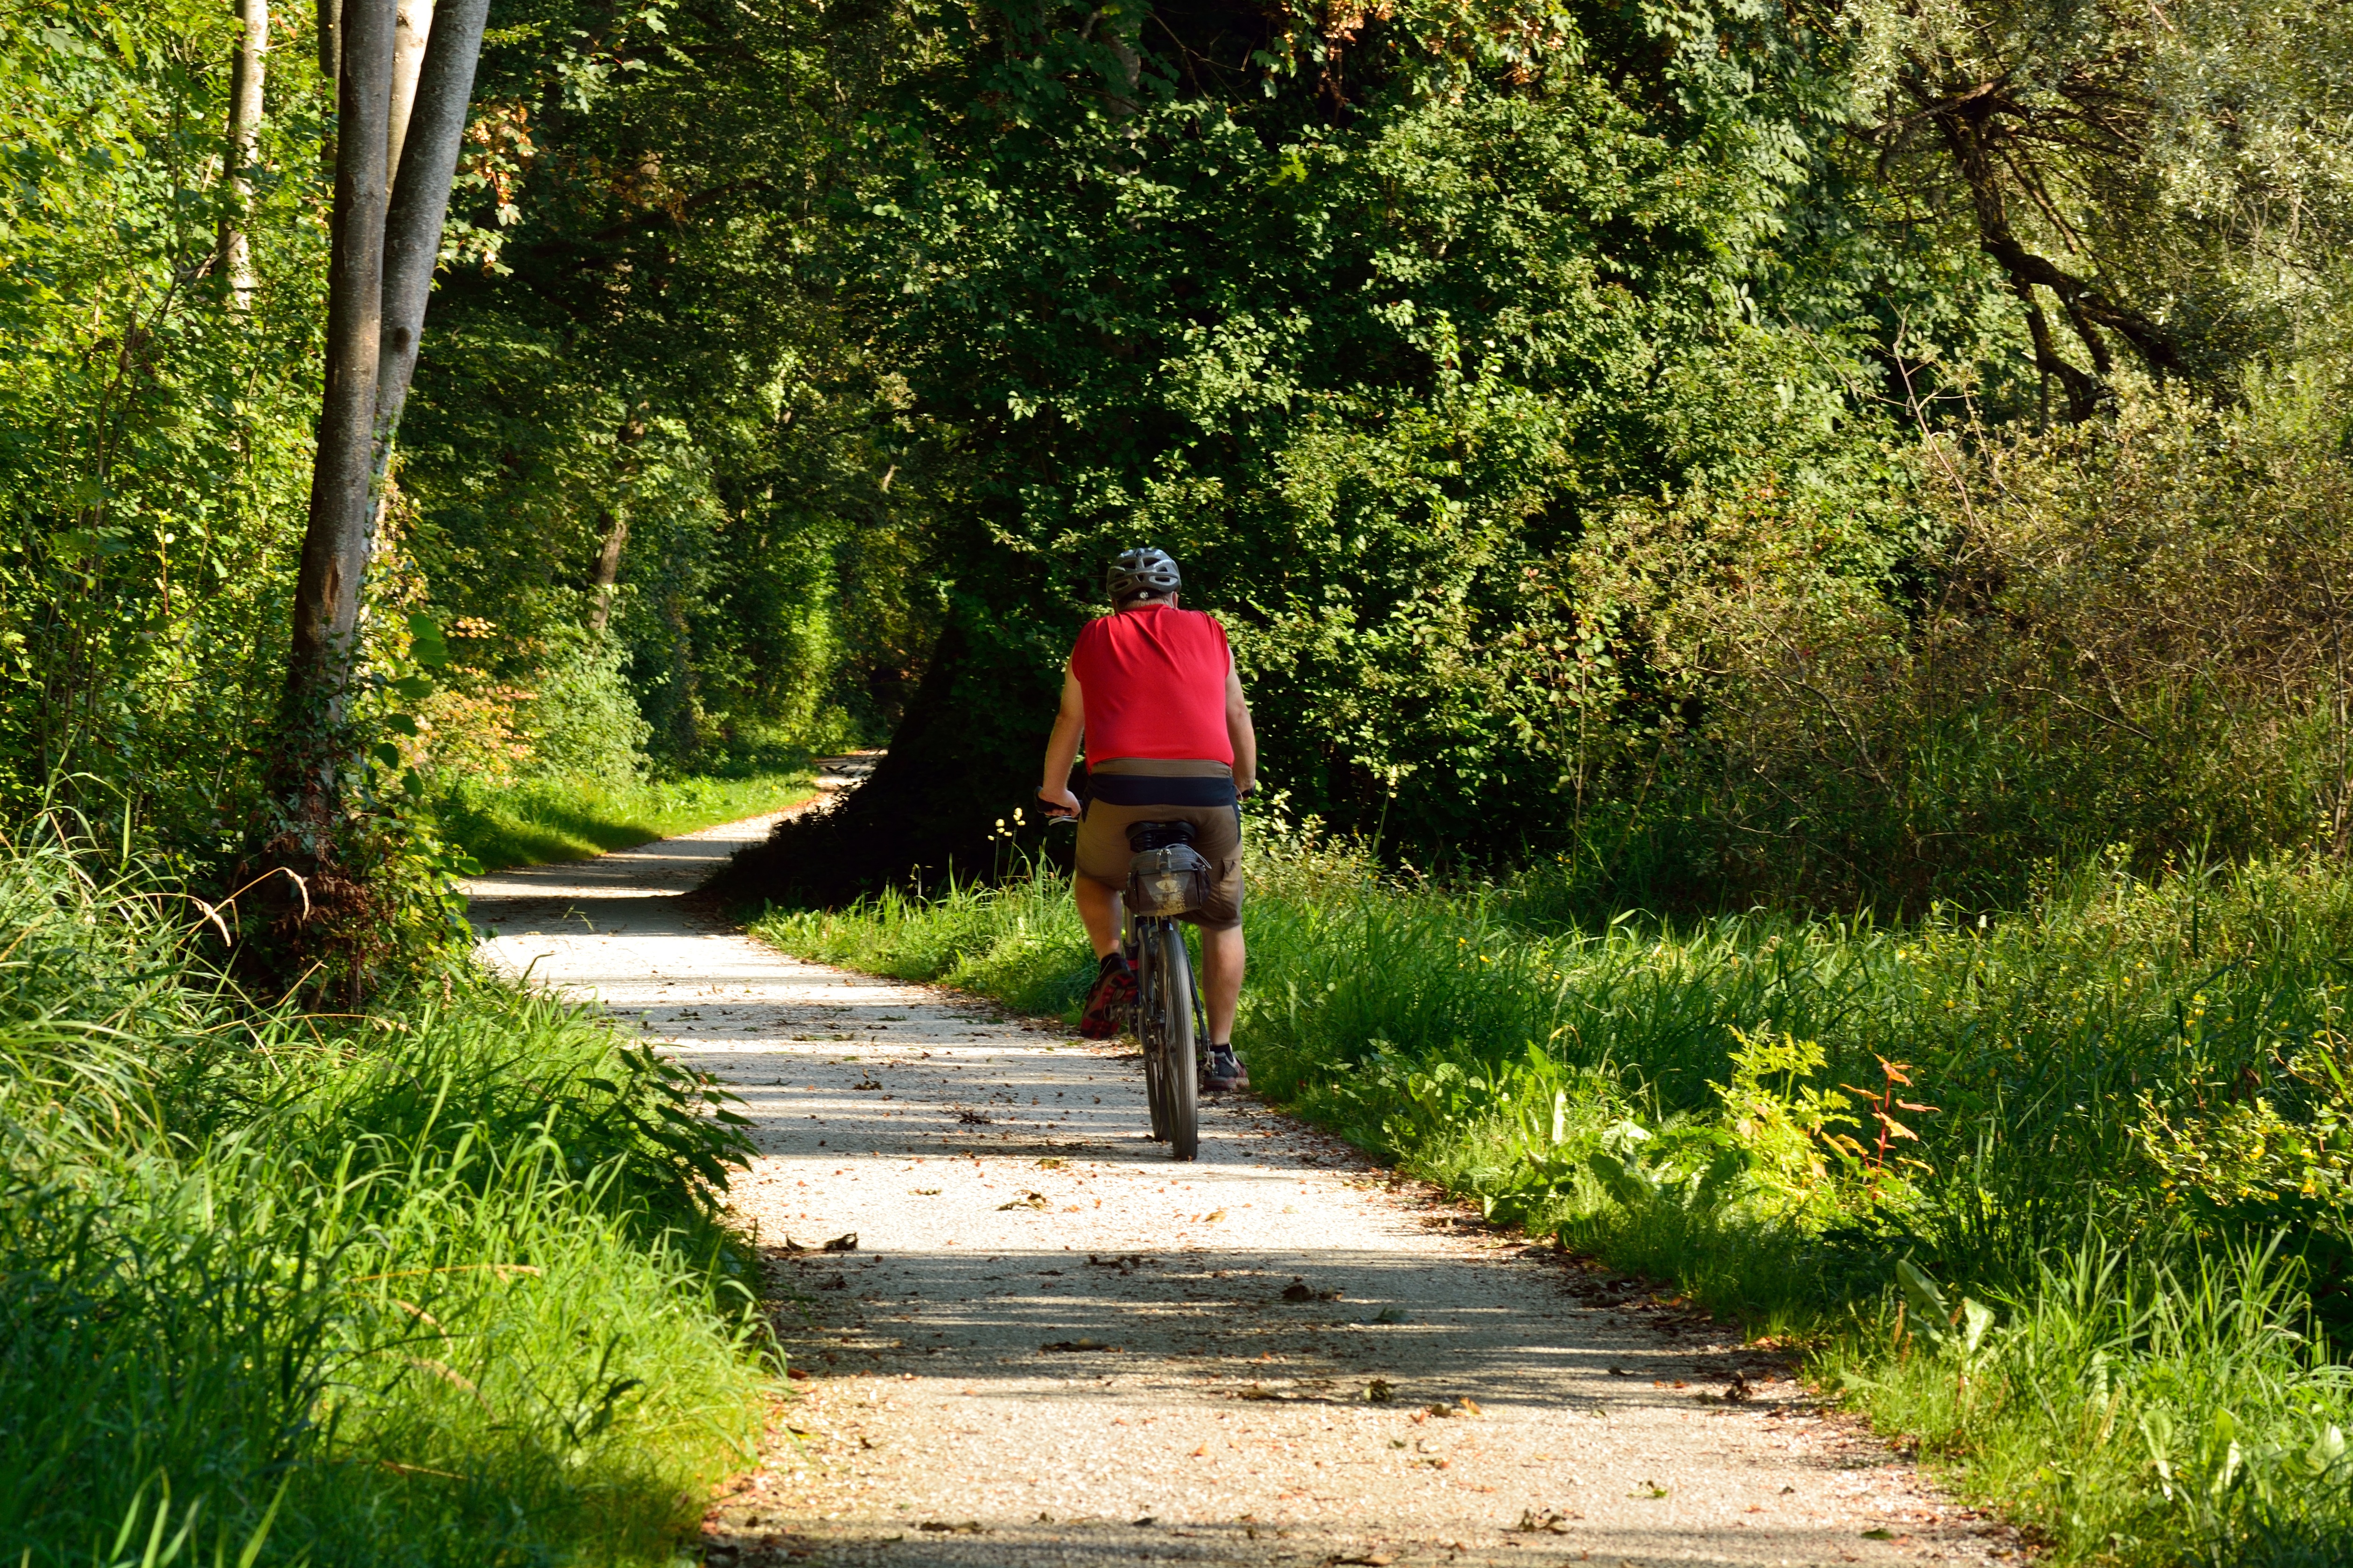
tree, nature, forest, grass, wilderness, walking, trail, meadow, adventure, recreation, green, drive, autumn, park, holiday, human, leisure, cycle, trees, cycling, avenue, sports, woodland, cyclists, recovery, cycle path, bicycle path, outdoor recreation